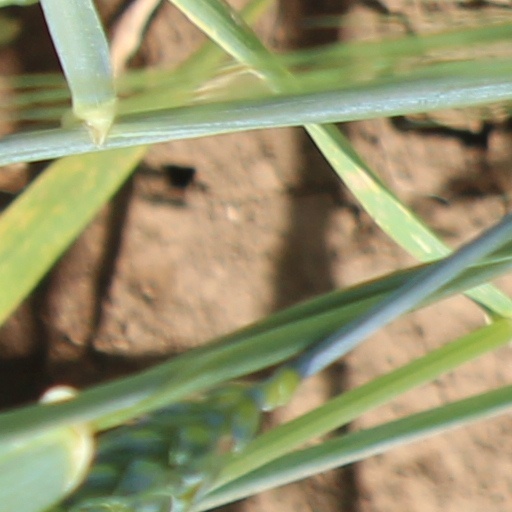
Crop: wheat